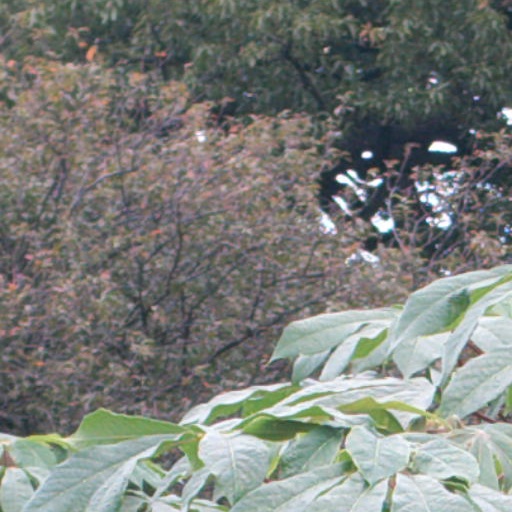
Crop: cassava